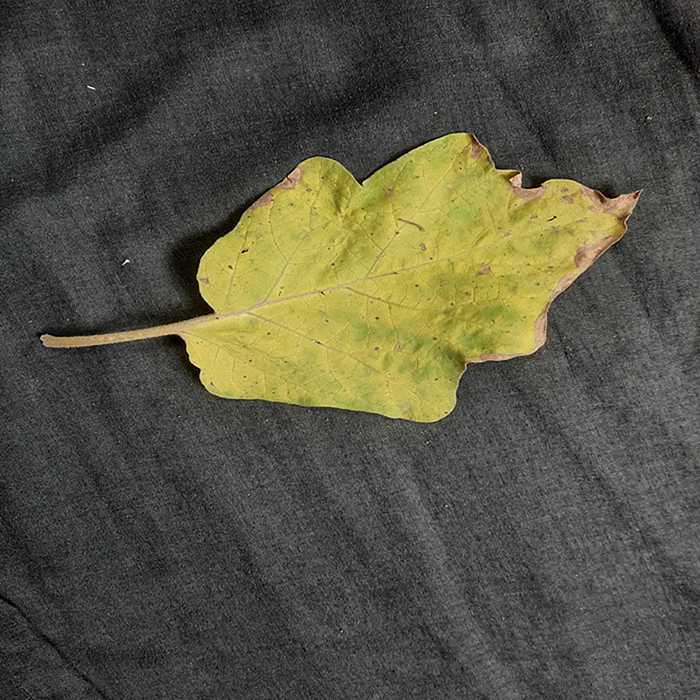
Plant: Eggplant
Label: Eggplant verticillium wilt